Lemuel Mathewson

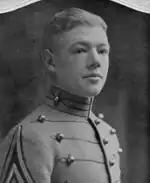
At West Point in 1922

Mathewson was born in Bath, New York on March 29, 1899. A 1917 graduate of Bath's Haverling High School, he graduated from the United States Military Academy in 1922 and was commissioned as an artillery officer.